1971 Daytona 500

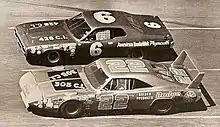
Pete Hamilton (#6) and Dick Brooks (#22) at the 1971 running of the Daytona 500. Brooks' Dodge was the only winged vehicle in the race.

The 1971 Daytona 500, the 13th running of the event, was a NASCAR Winston Cup Series race held on February 14, 1971 at Daytona International Speedway in Daytona Beach, Florida. Spanning on the paved oval track, it was the first Daytona 500 in the Winston Cup era of NASCAR. During this time, Richard Petty (the race winner and the eventual Winston Cup champion) was becoming one of the winningest veterans on the NASCAR circuit.